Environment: real
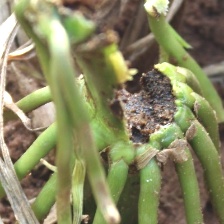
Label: fall_armyworm